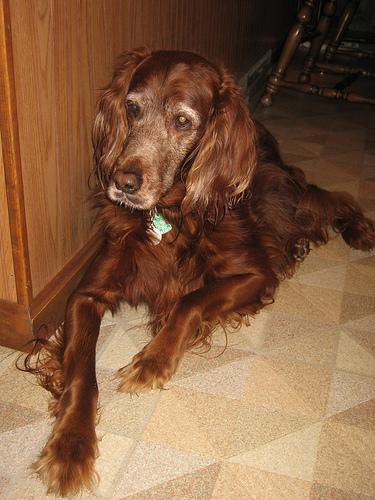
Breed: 207-n000011-Irish_setter